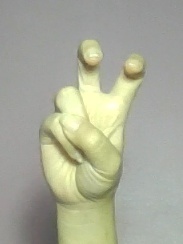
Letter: toot